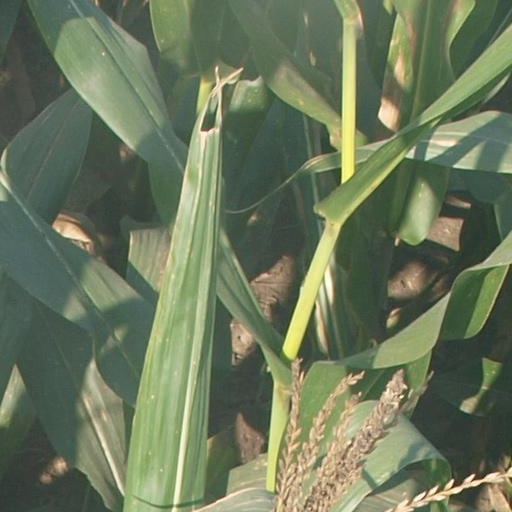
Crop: maize; corn